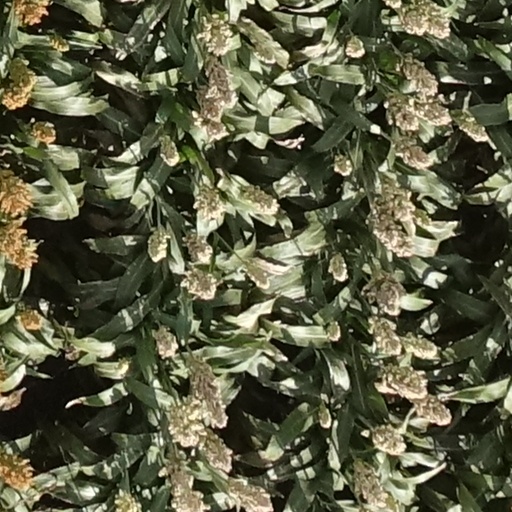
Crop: sorghum